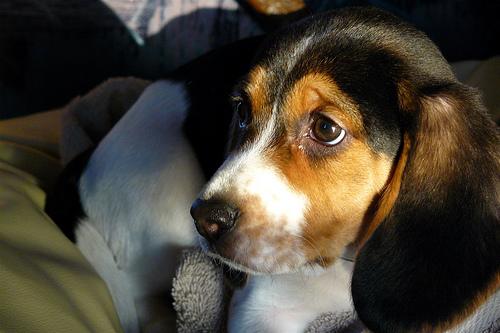
Breed: beagle